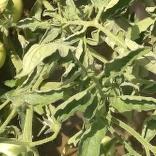
Crop: Tomato
Condition: virosis-d